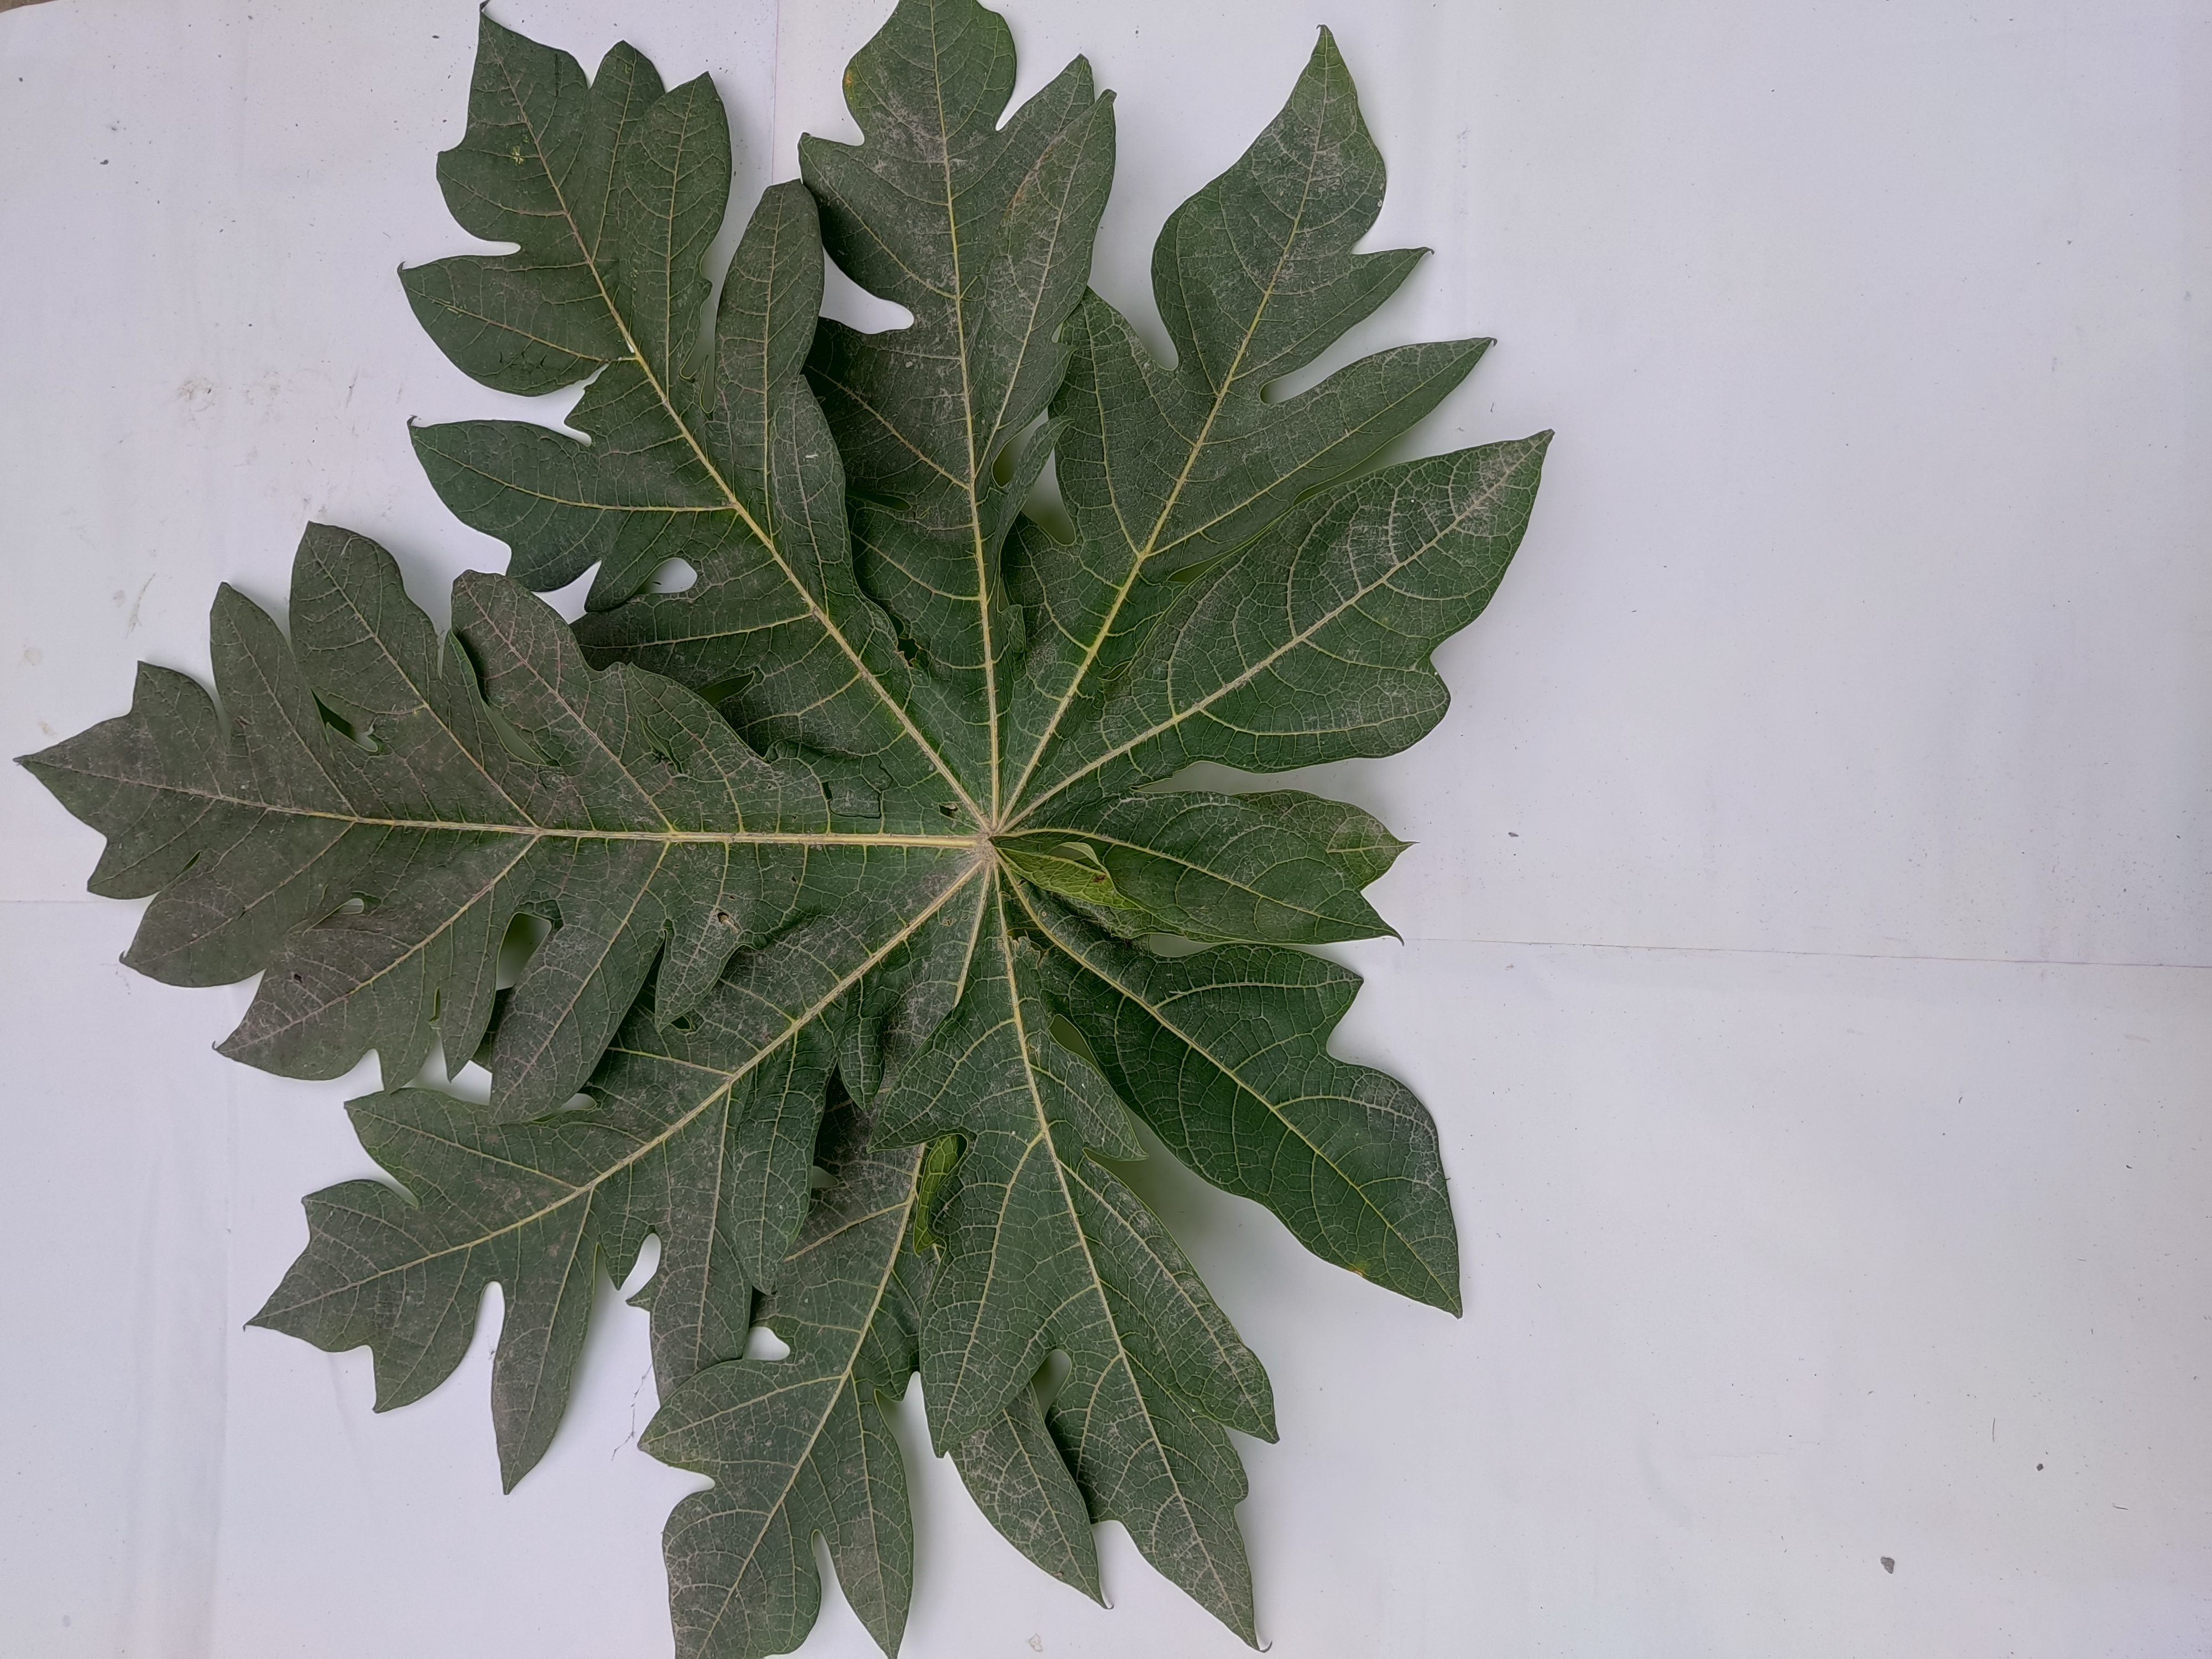
Label: Healthy Leaf